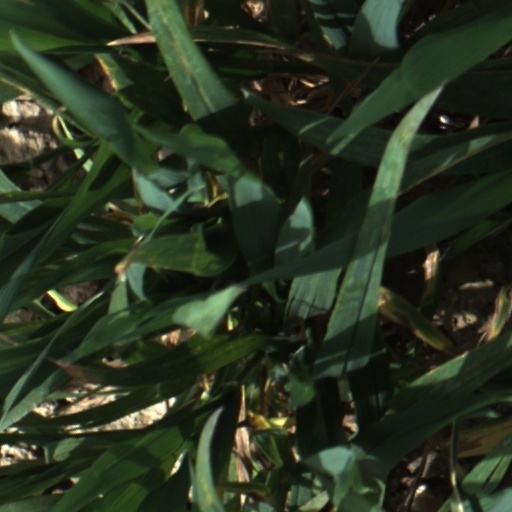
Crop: wheat